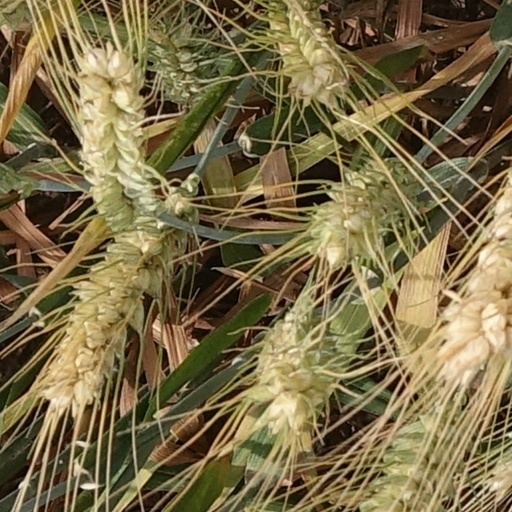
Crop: wheat